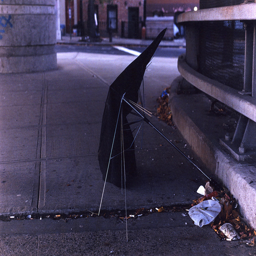
A broken black umbrella on the side of a street.
A broken umbrella is lying along the litter-filled sidewalk.
A broken umbrella sitting by a fence with other litter.
A broken umbrella laying on the side of the street.
A broken umbrella is sitting on the side of the street next to garbage.